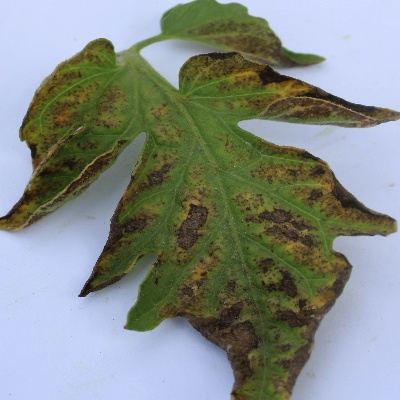
Crop: Tomato
Condition: septoria leaf spot